Pastorale (Eiximenis)

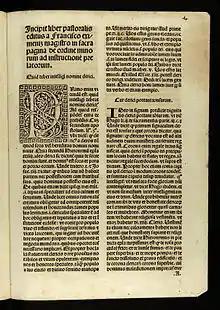
Beginning of the incunabulum edition of Francesc Eiximenis' "Pastorale" that was printed in Barcelona by Pere Posa on 5 December 1495

The Pastorale (Pastoral) is a literary work that was written by Francesc Eiximenis in Valencia in Latin between